Corina Morariu

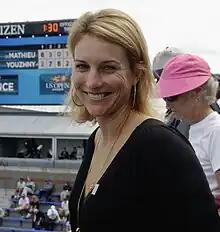
Morariu at the 2009 US Open

Corina Maria Morariu (born January 26, 1978) is an American former professional tennis player.